Lincoln Tunnel

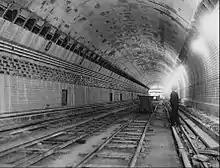
Construction progress, 1936

Meanwhile, the Port Authority still had not acquired and cleared all of the land in the way of the Midtown Hudson Tunnel's approaches. Construction of the approaches on the New York side necessitated the demolition of 91 buildings, mainly tenements, between Ninth and Tenth Avenues from 34th to 42nd Street. These buildings, located in the neighborhood of Hell's Kitchen, were seen as either being already dilapidated, or nearing such a condition. The demolition process was inadvertently aided by a fire that burned down one of the condemned buildings in October 1934. Bidding for the New York approach was opened in June 1935, by which point the demolition of the 91 buildings was well underway. On the New Jersey side, there were disagreements over how to construct the approach, since Weehawken had been built on a sharp ledge called King's Bluff. In July 1935, after discussing 75 proposals for two and a half years, the Weehawken town council voted to approve a distinctive "loop" approach. At the western end of the Midtown Hudson Tunnel in New Jersey, the tube would curve south and then end at a portal, where there would be a toll plaza. A road would diverge to the east, then quickly turn north and then west while ascending the ledge. This loop would lead from Hudson Boulevard East at the bottom of King's Bluff to Pleasant Avenue at the top.